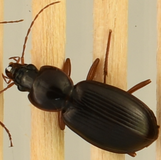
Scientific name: Synuchus impunctatus
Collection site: Harvard Forest Site (HARV), plot HARV_010